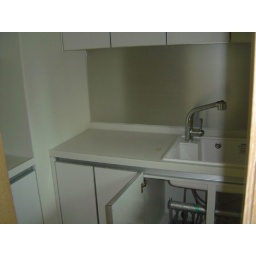
Extra sink in the kitchen